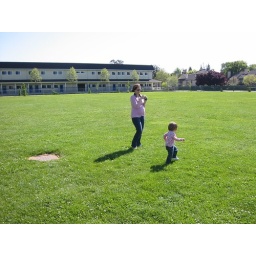
Grace running wild in the field of grass.